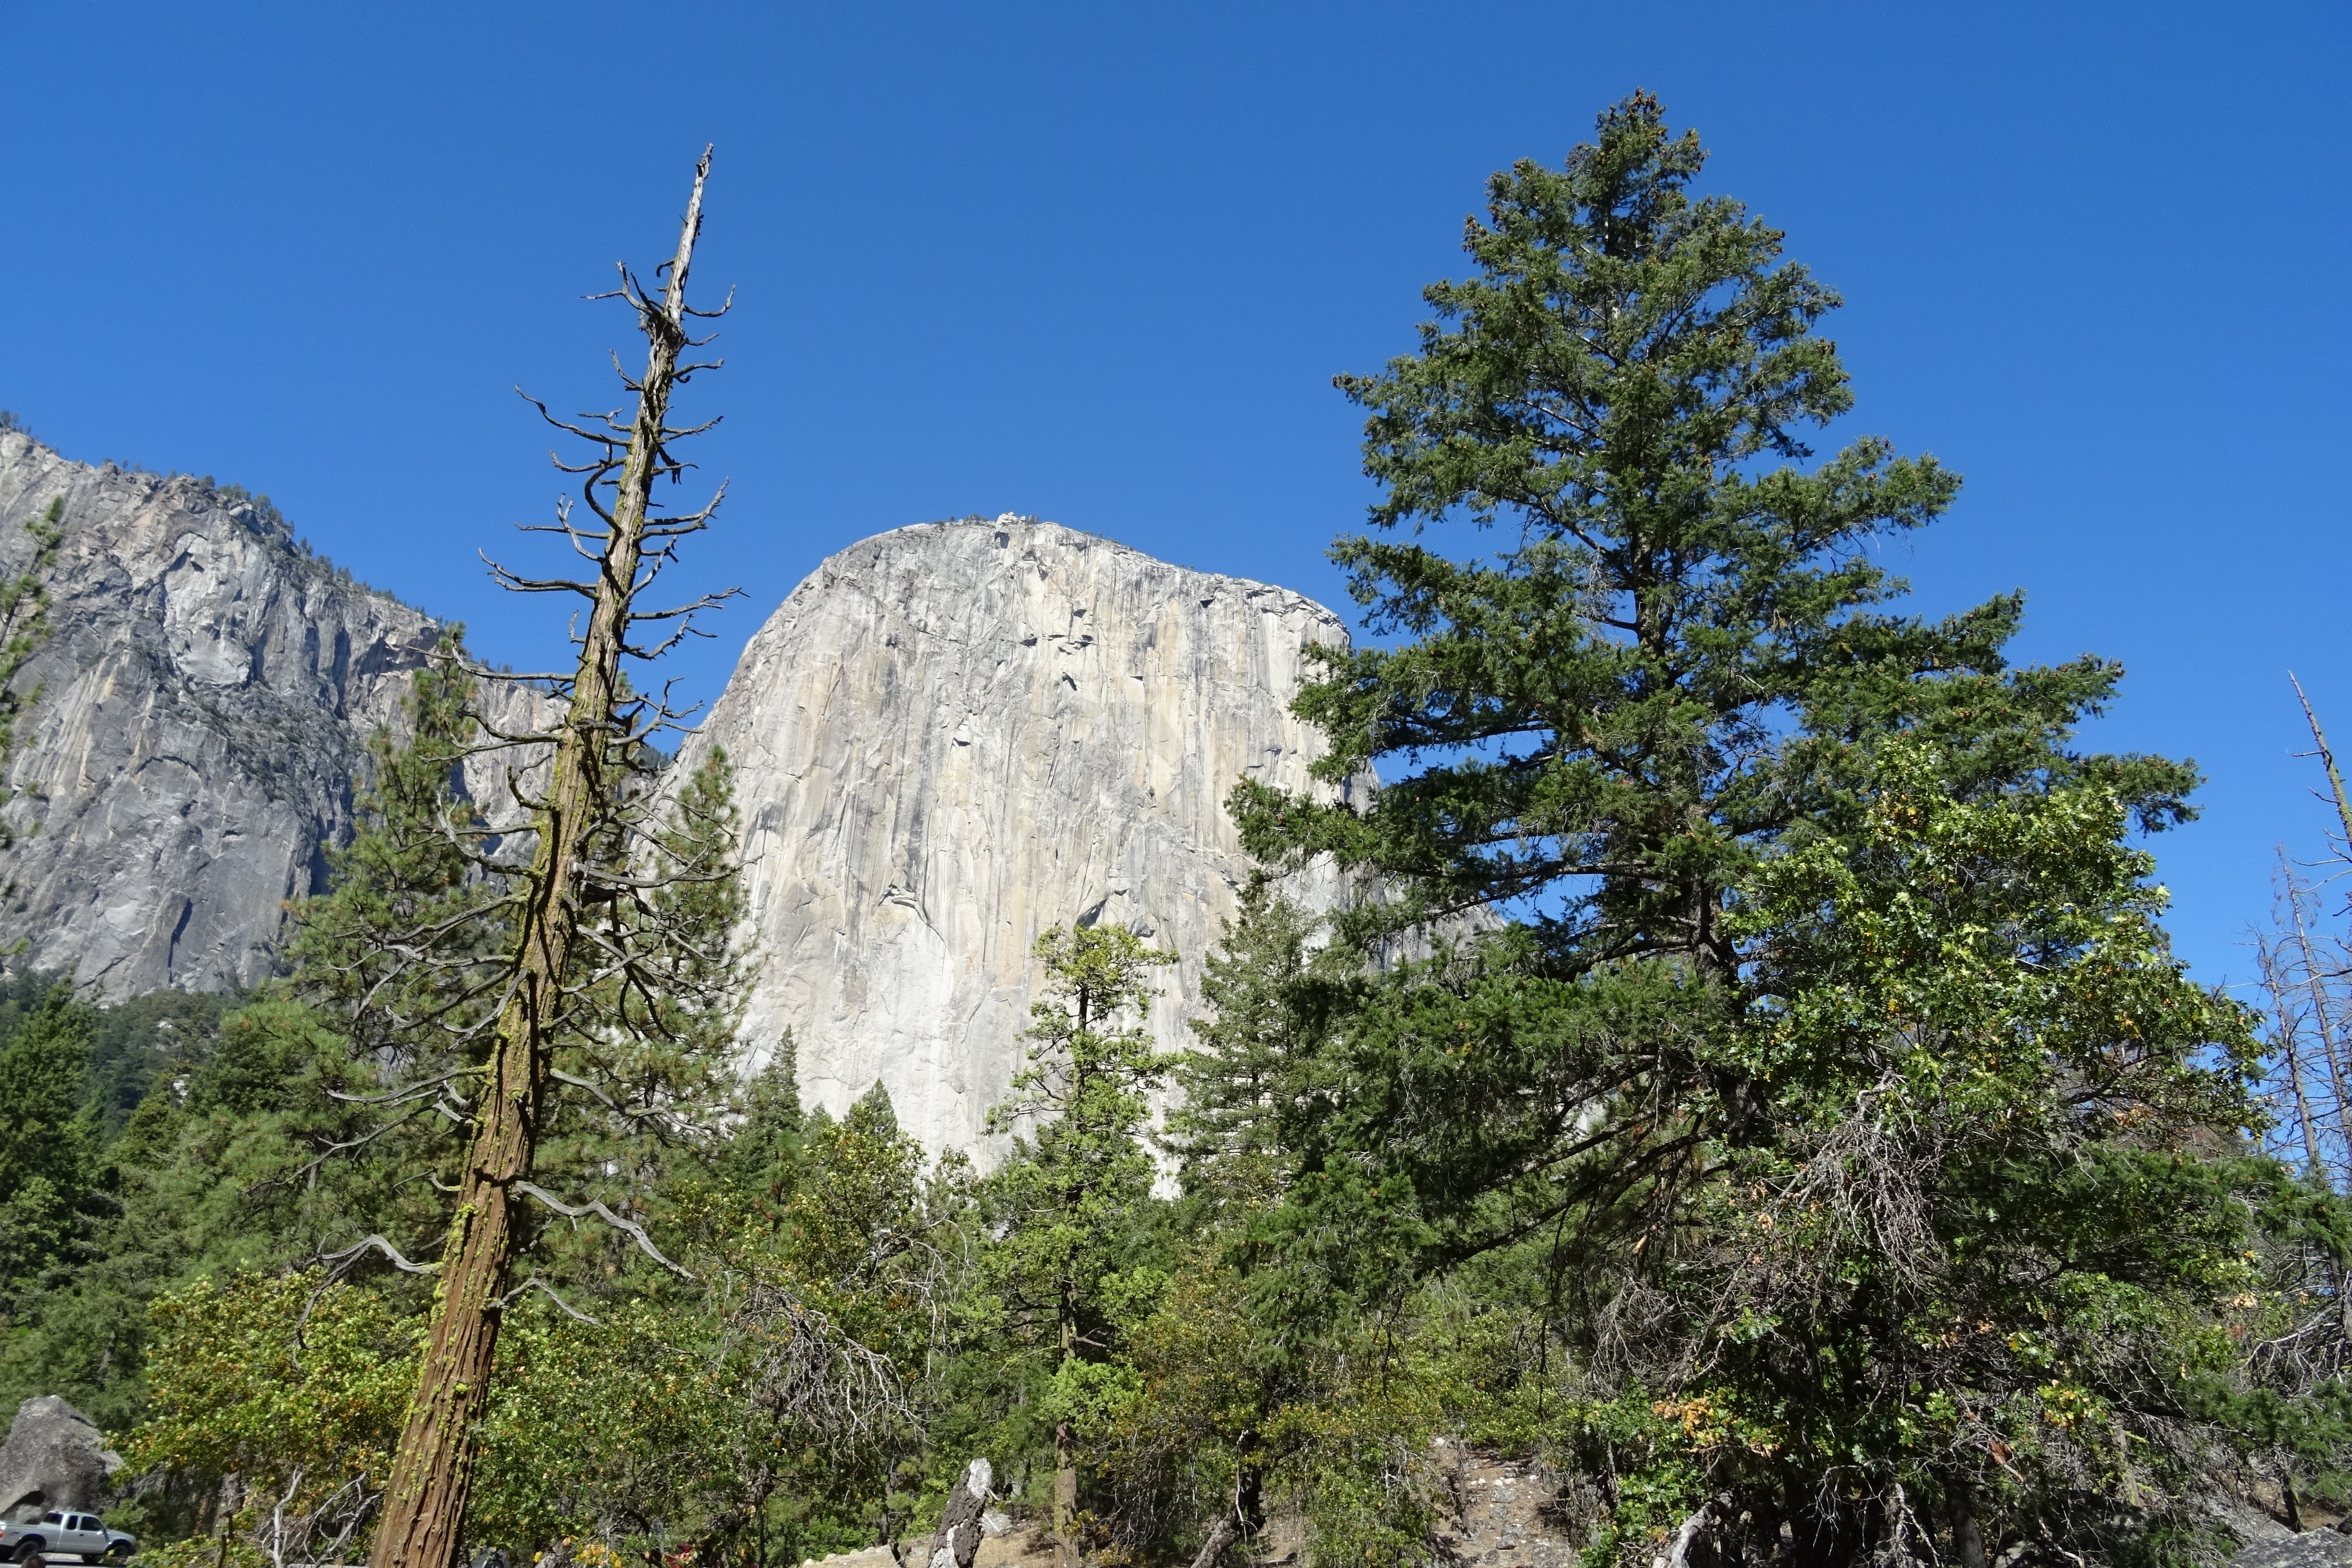
landscape, tree, nature, forest, rock, wilderness, mountain, trail, mountain range, travel, yosemite, scenic, natural, park, scenery, usa, america, rock formation, tourism, fir, national park, california, ridge, conifer, geology, spruce, geological, granite, larch, ecosystem, monolith, sierra nevada, biome, incense cedar, el capitan, woody plant, mountainous landforms, temperate coniferous forest